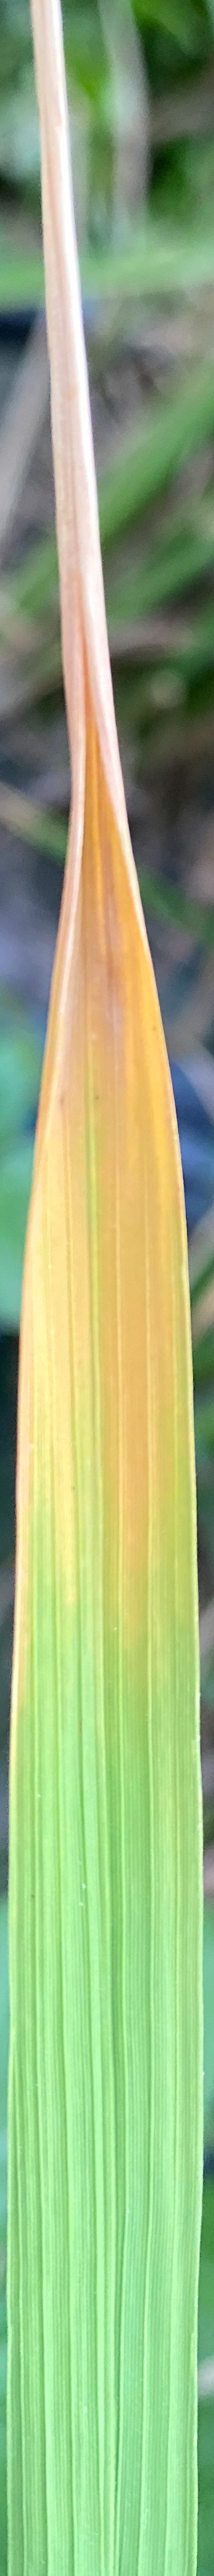
Nhãn: P